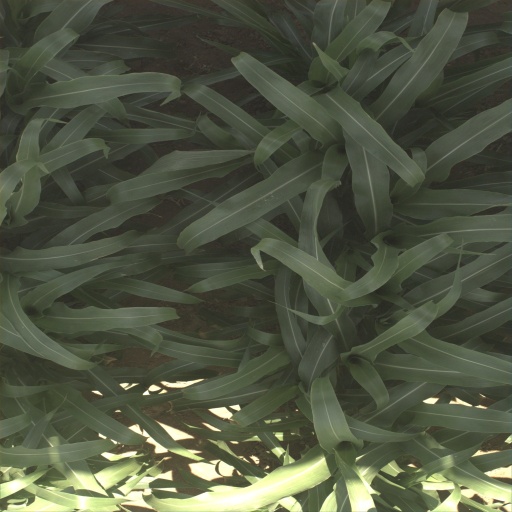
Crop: sorghum